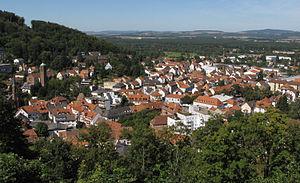
Landstuhl est une ville et chef-lieu du Verbandsgemeinde Landstuhl, dans l'arrondissement de Kaiserslautern, en Rhénanie-Palatinat, dans l'ouest de l'Allemagne.